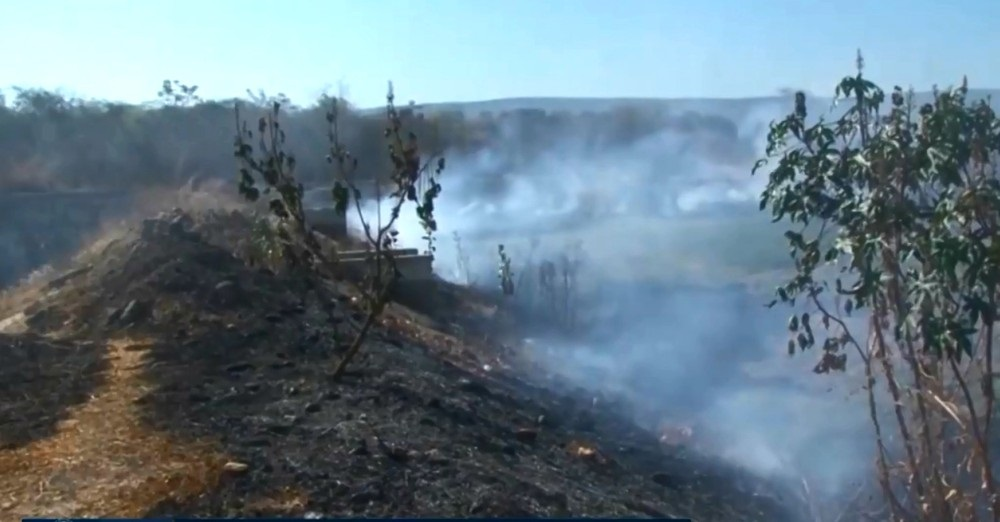
Fire: yes
Smoke: no